Maratha Warriors

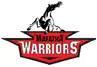

The Maratha Warriors were a field hockey team from Maharashtra, India that competed in the now defunct Premier Hockey League.